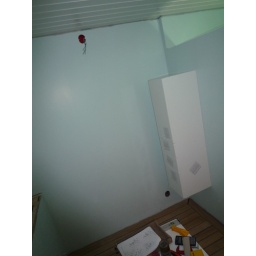
Tall cabinet on the wall in the bath room